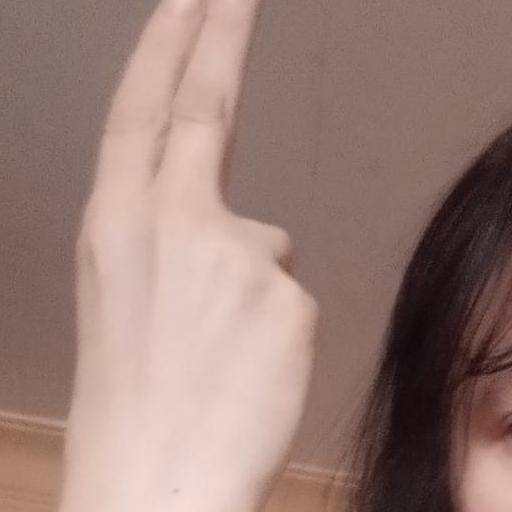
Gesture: two_up_inverted